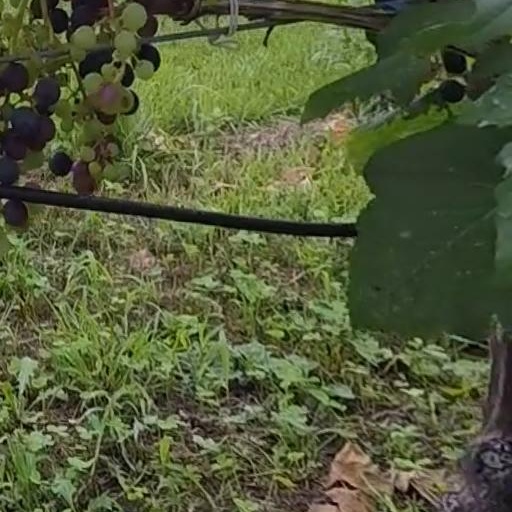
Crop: grape